The Scarthwaite Hotel

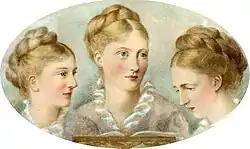
Emily, Margaret and Mary Paley

He died in 1897 and the house was let to the Paley family. In about 1902 Frances the widow of the famous architect Edward Graham Paley rented the house. She lived there with her three daughters. In 1903 she died and her daughters continued to rent the house until about 1917.